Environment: real
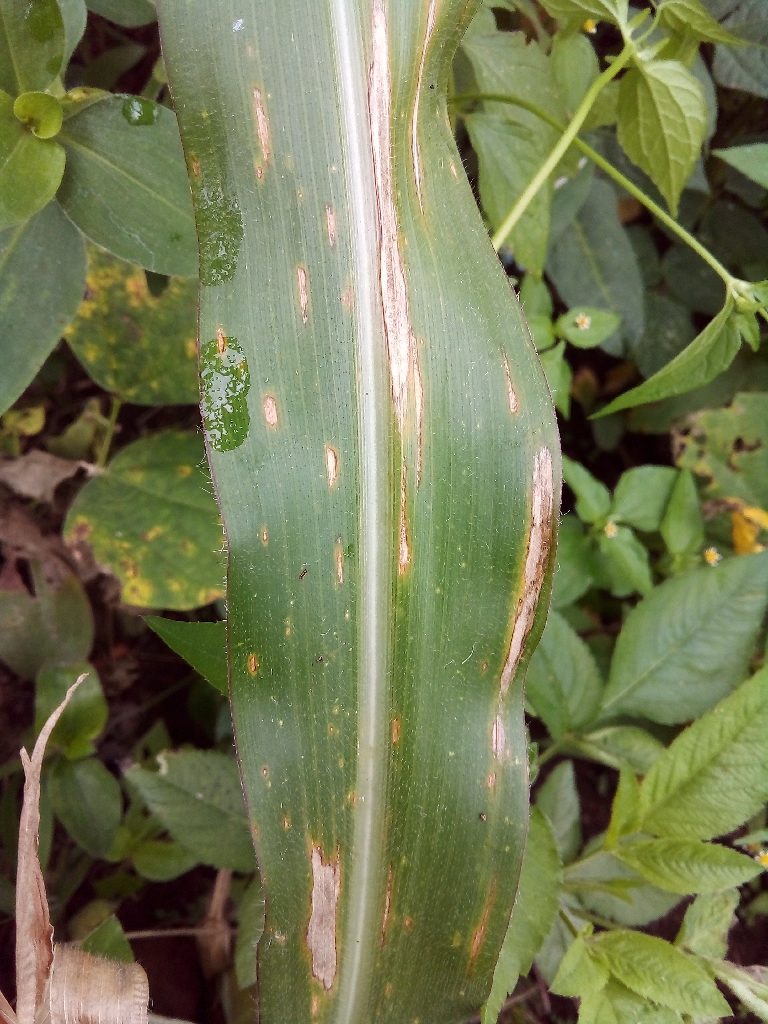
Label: northern_corn_leaf_blight